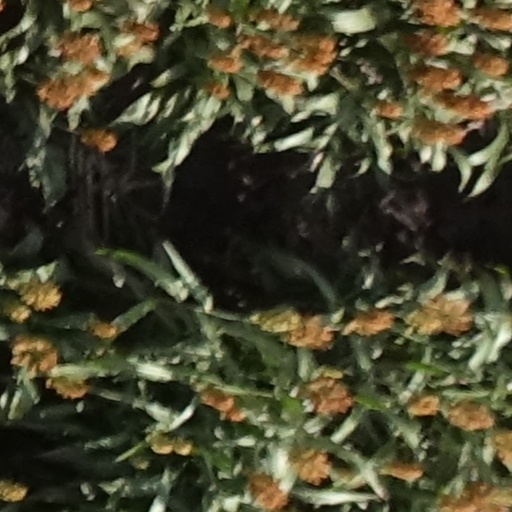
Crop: sorghum